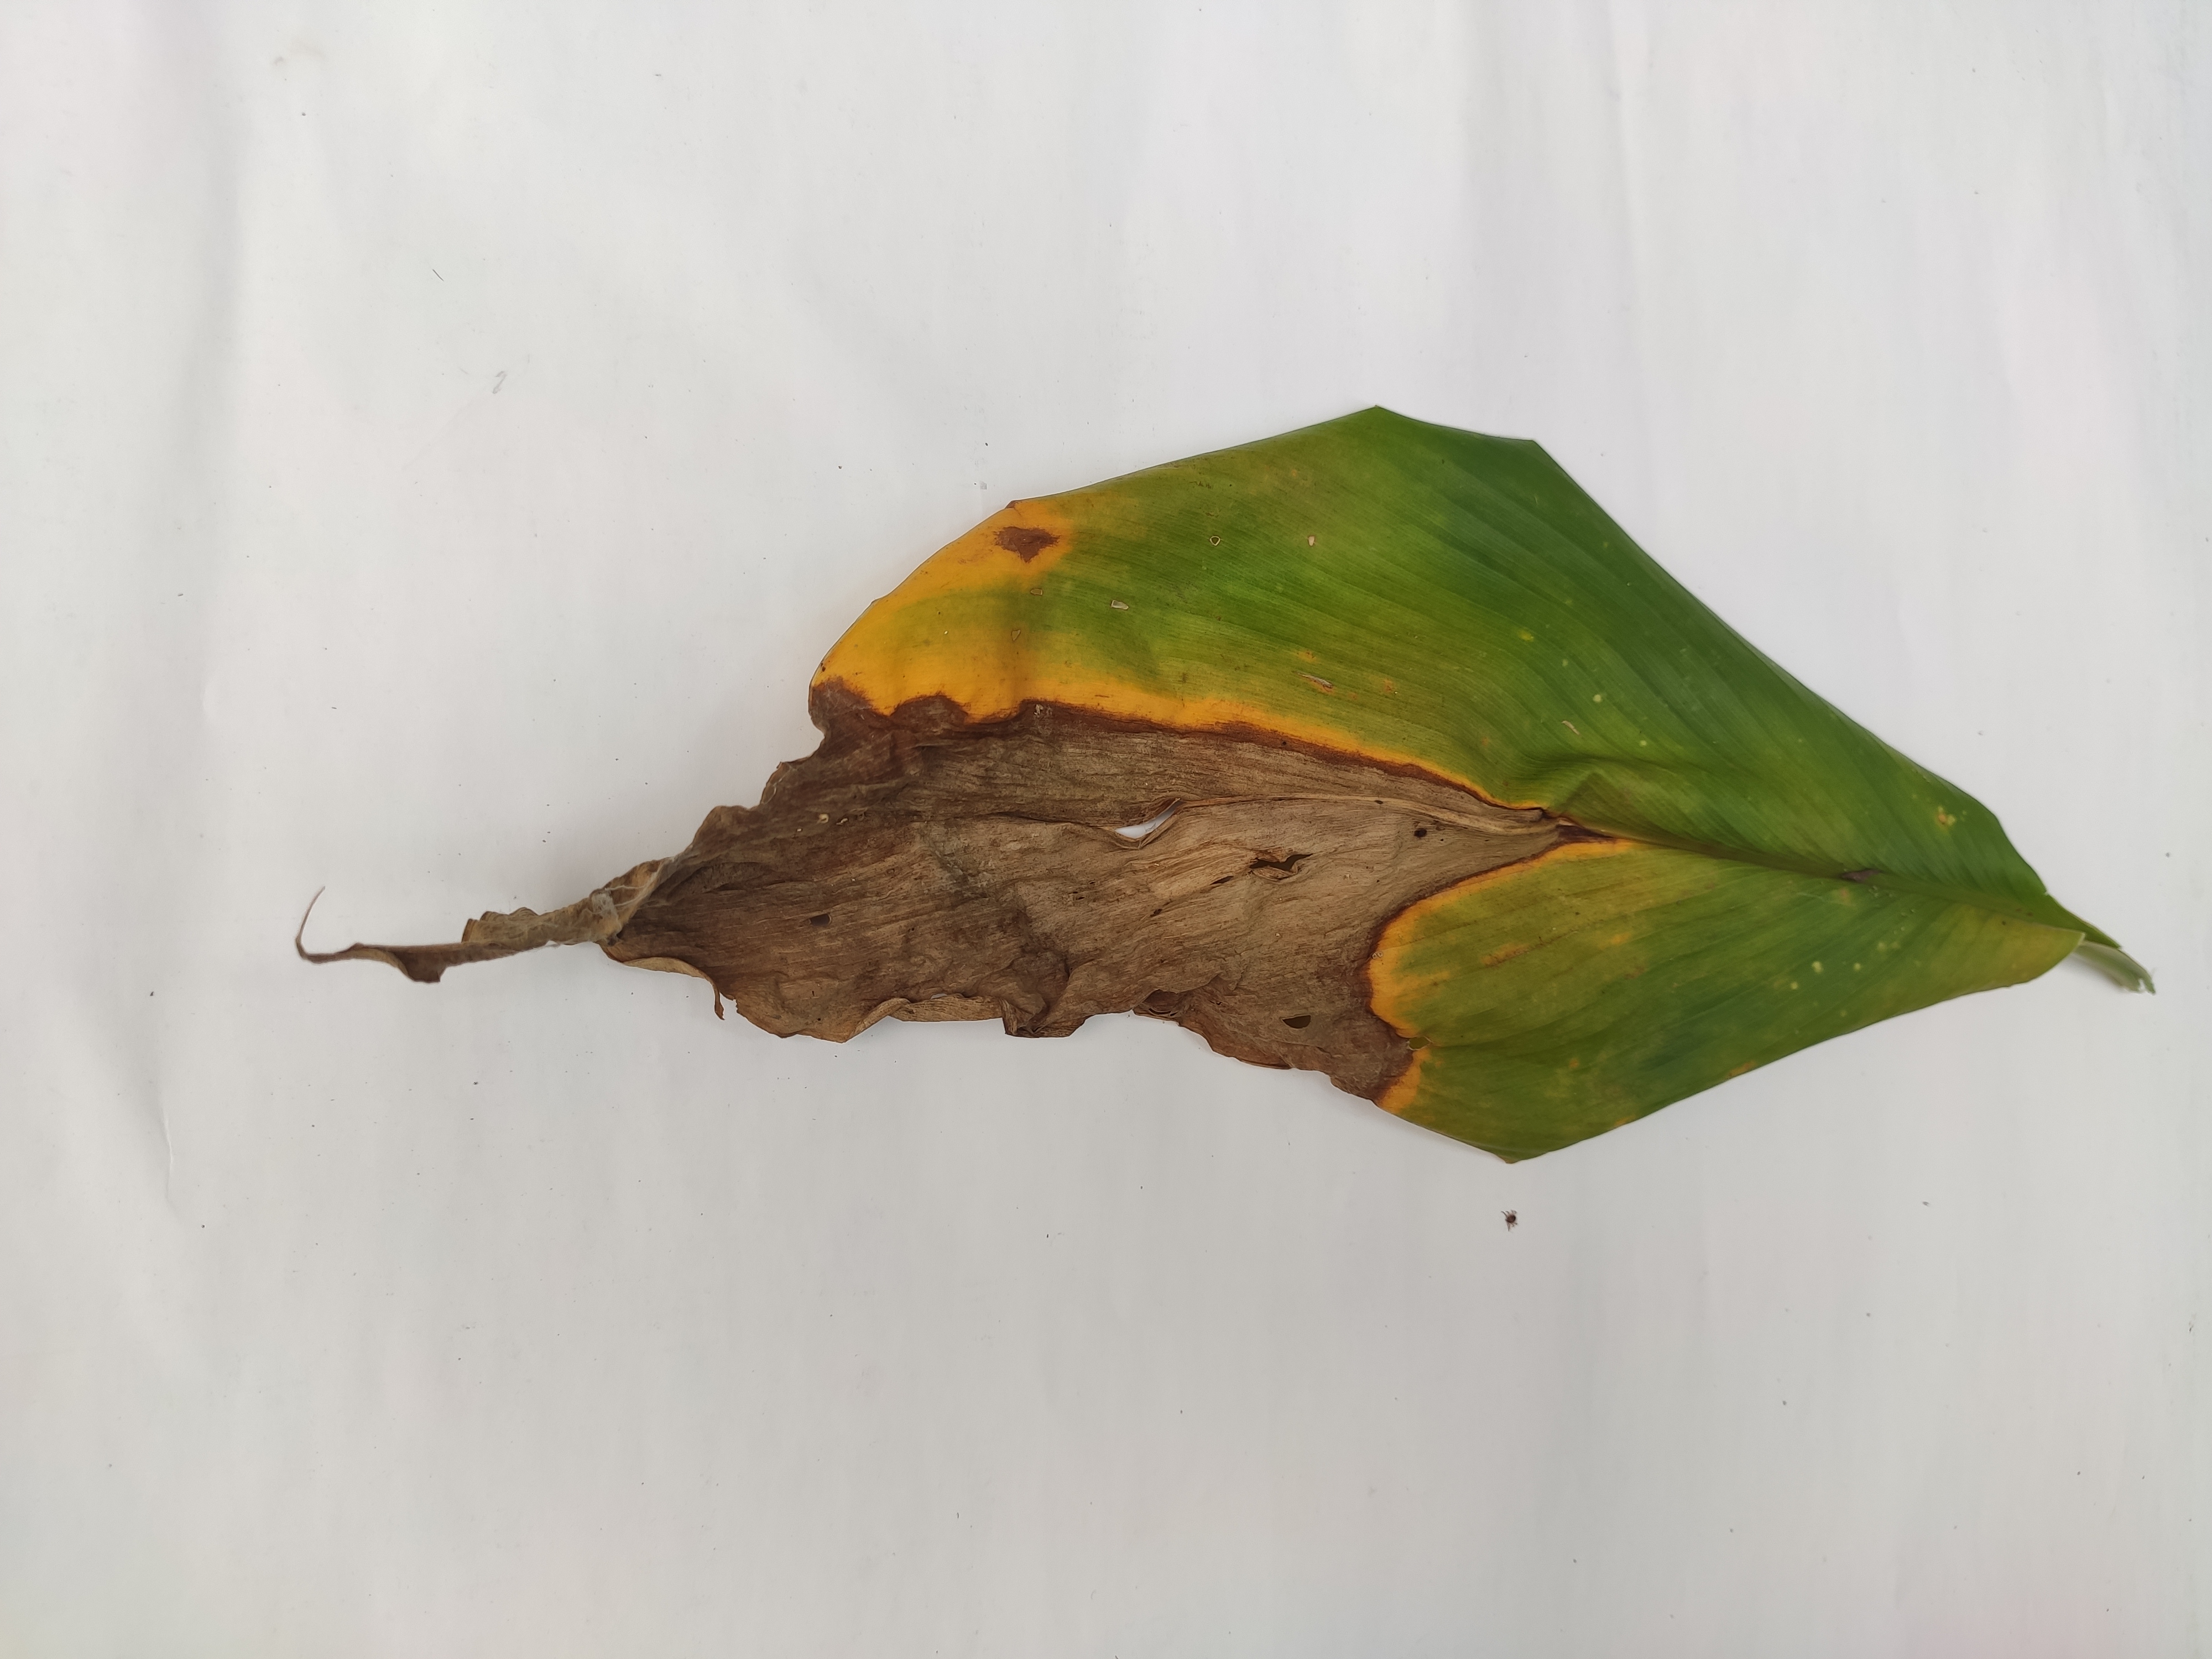
Label: Blotch